Merrill Creek Reservoir

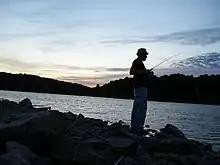
Fishing at Merrill Creek Reservoir

Launching facilities are provided for recreational boating, but no gasoline motors are allowed. The reservoir and surrounding parkland offer visitors an opportunity to engage in outdoor activity. Some of the abundant wildlife around the lake includes bald eagles, crows, white-tailed deer, wild turkey, and other various migratory birds. The reservoir is best known for its brown trout fishing. Other fish in the reservoir include walleye, yellow perch, small and largemouth bass, chain pickerel, crappie, catfish, sunfish, carp, rainbow trout, brook trout, lake trout and landlocked Atlantic salmon.